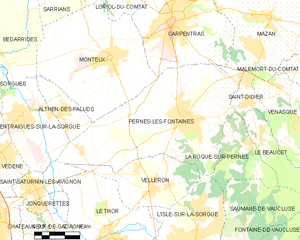
Carte des communes françaises Pernes-les-Fontaines